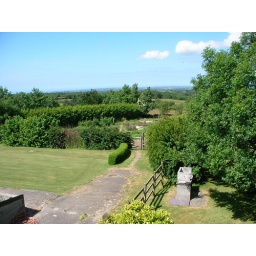
View from our bedroom window in Ty'n Rhos, newar Bangor